María Remedios del Valle

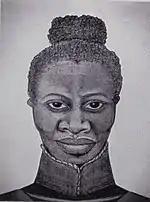

María Remedios del Valle (ca. 1768–1847) also known as the "Madre de la Patria" (Mother of the Homeland) was a pardo soldier who participated in the Argentine War of Independence on the side of the United Provinces of the Río de la Plata.